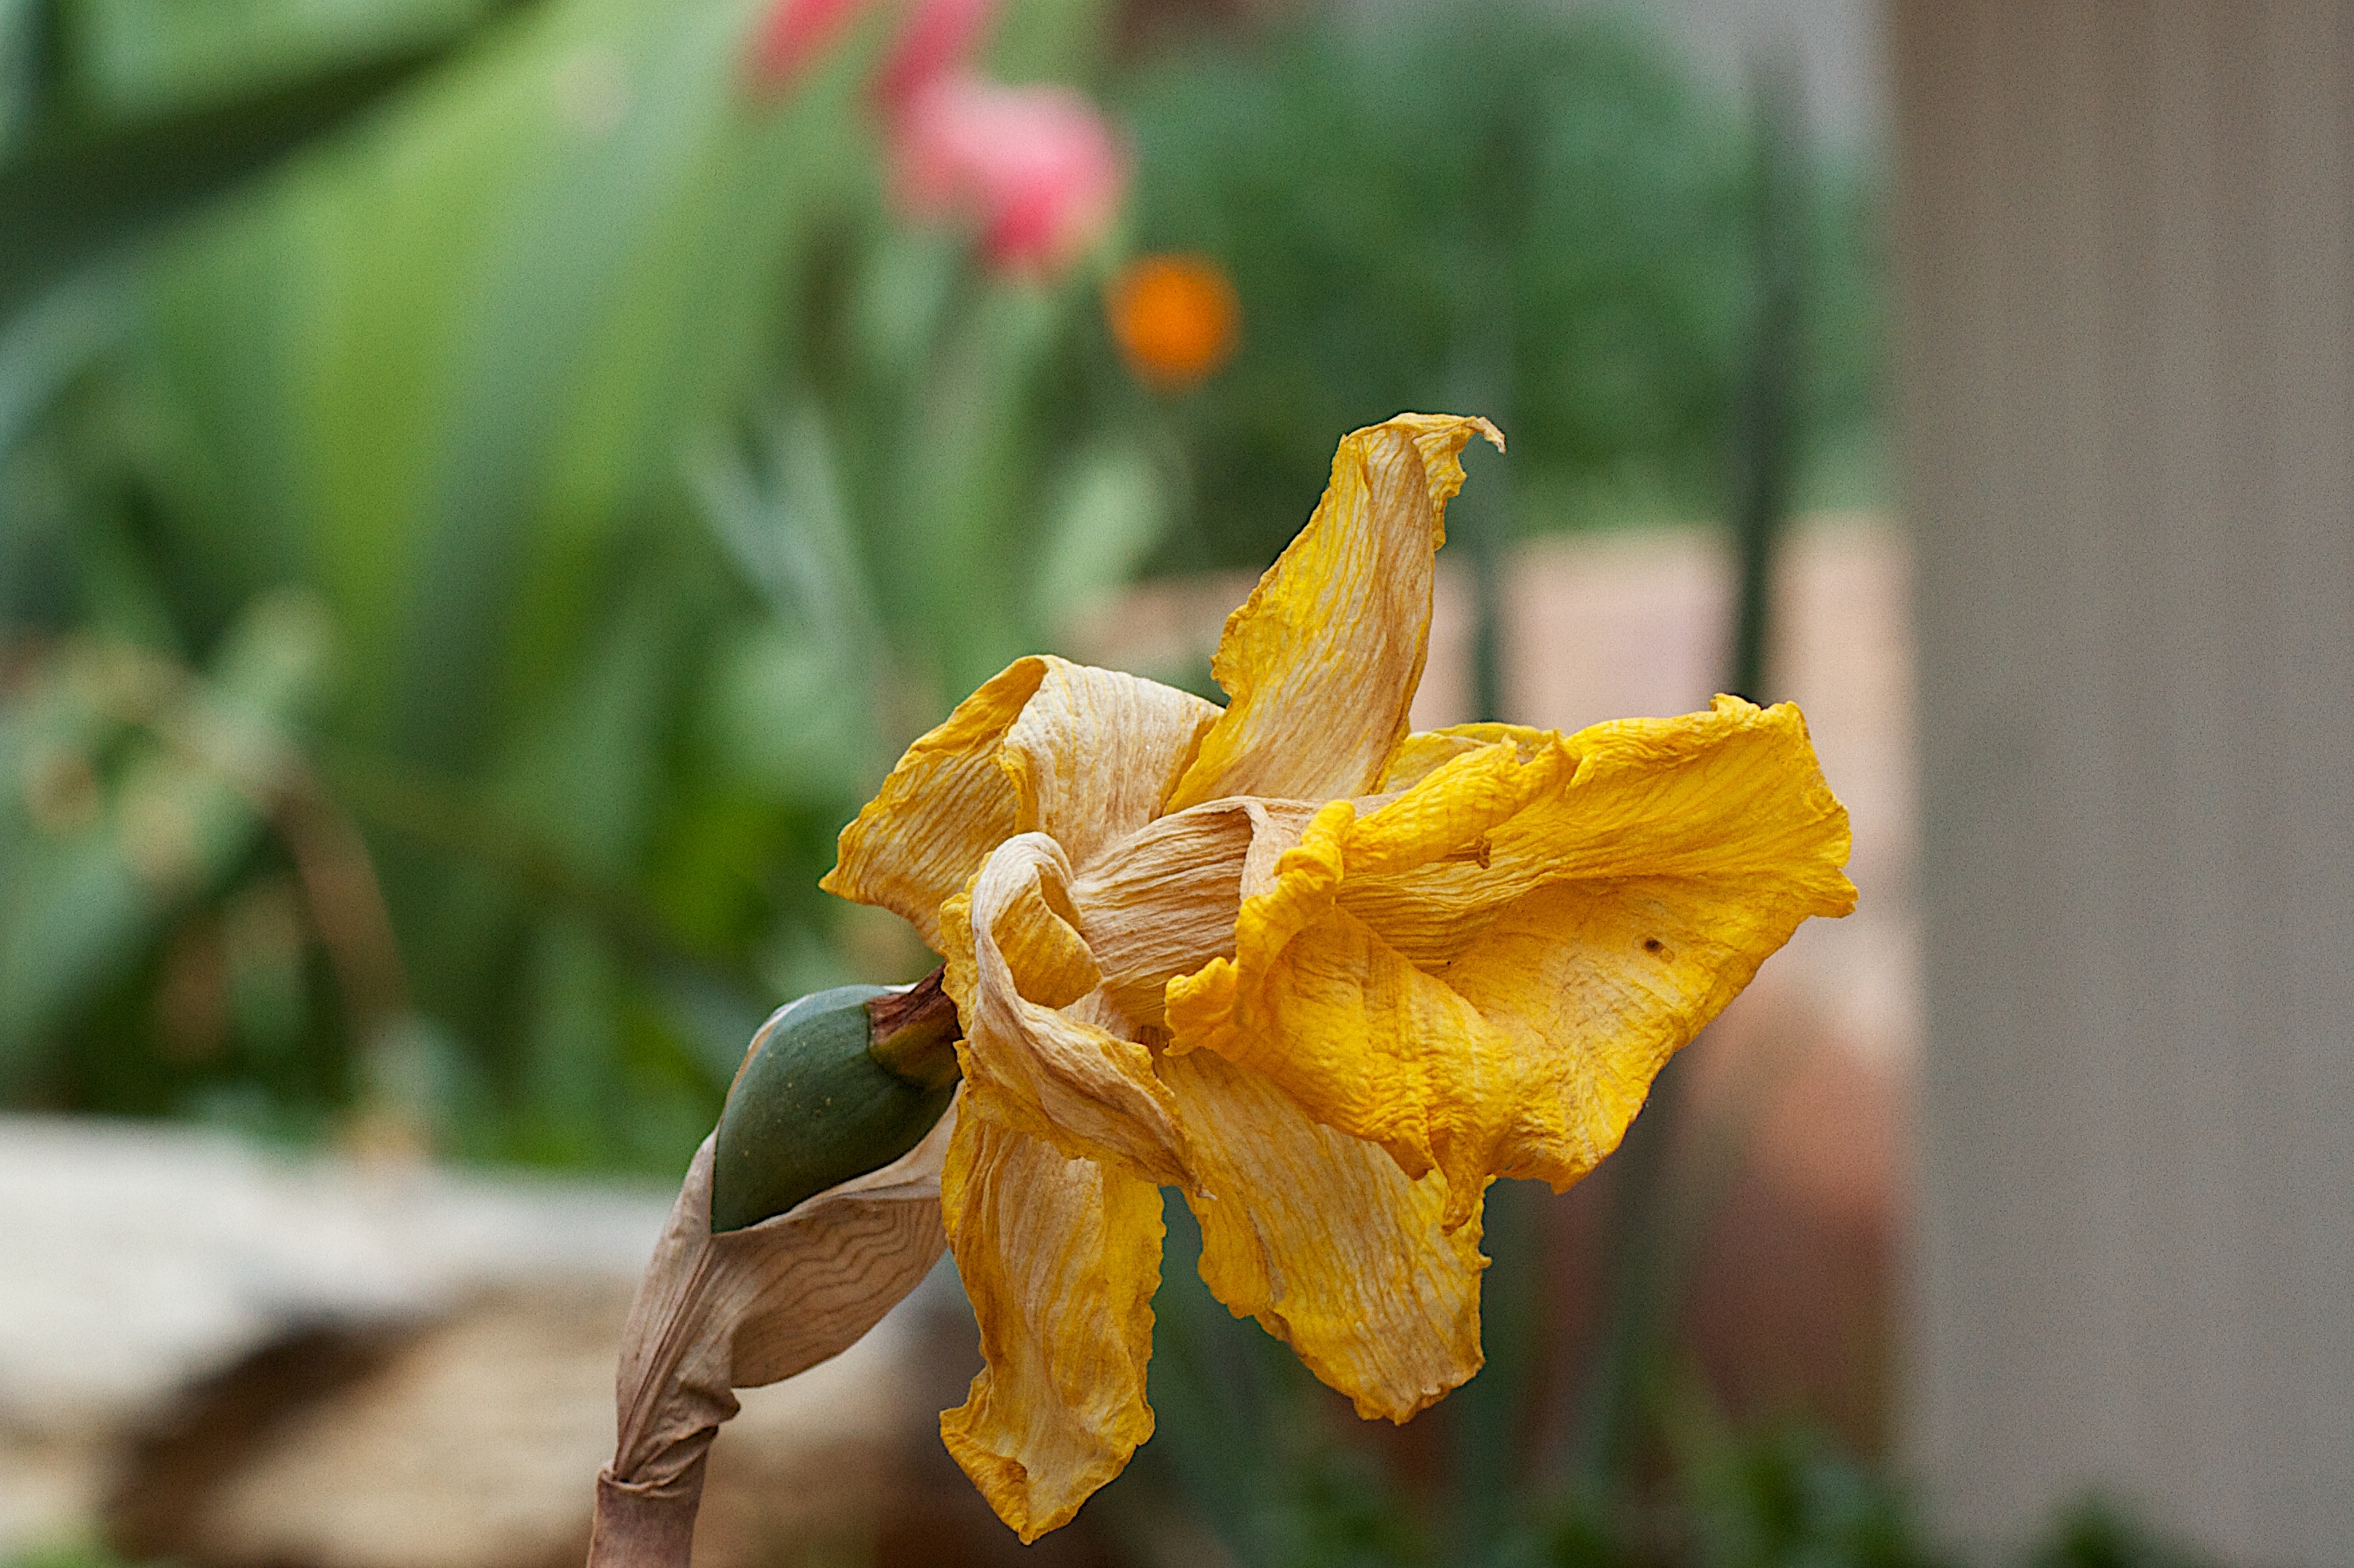
tree, nature, plant, photography, leaf, flower, produce, autumn, botany, yellow, flora, wildflower, close up, macro photography, flowering plant, plant stem, land plant